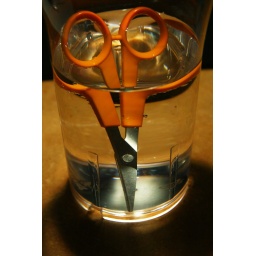
Scissors danzig in the water glass